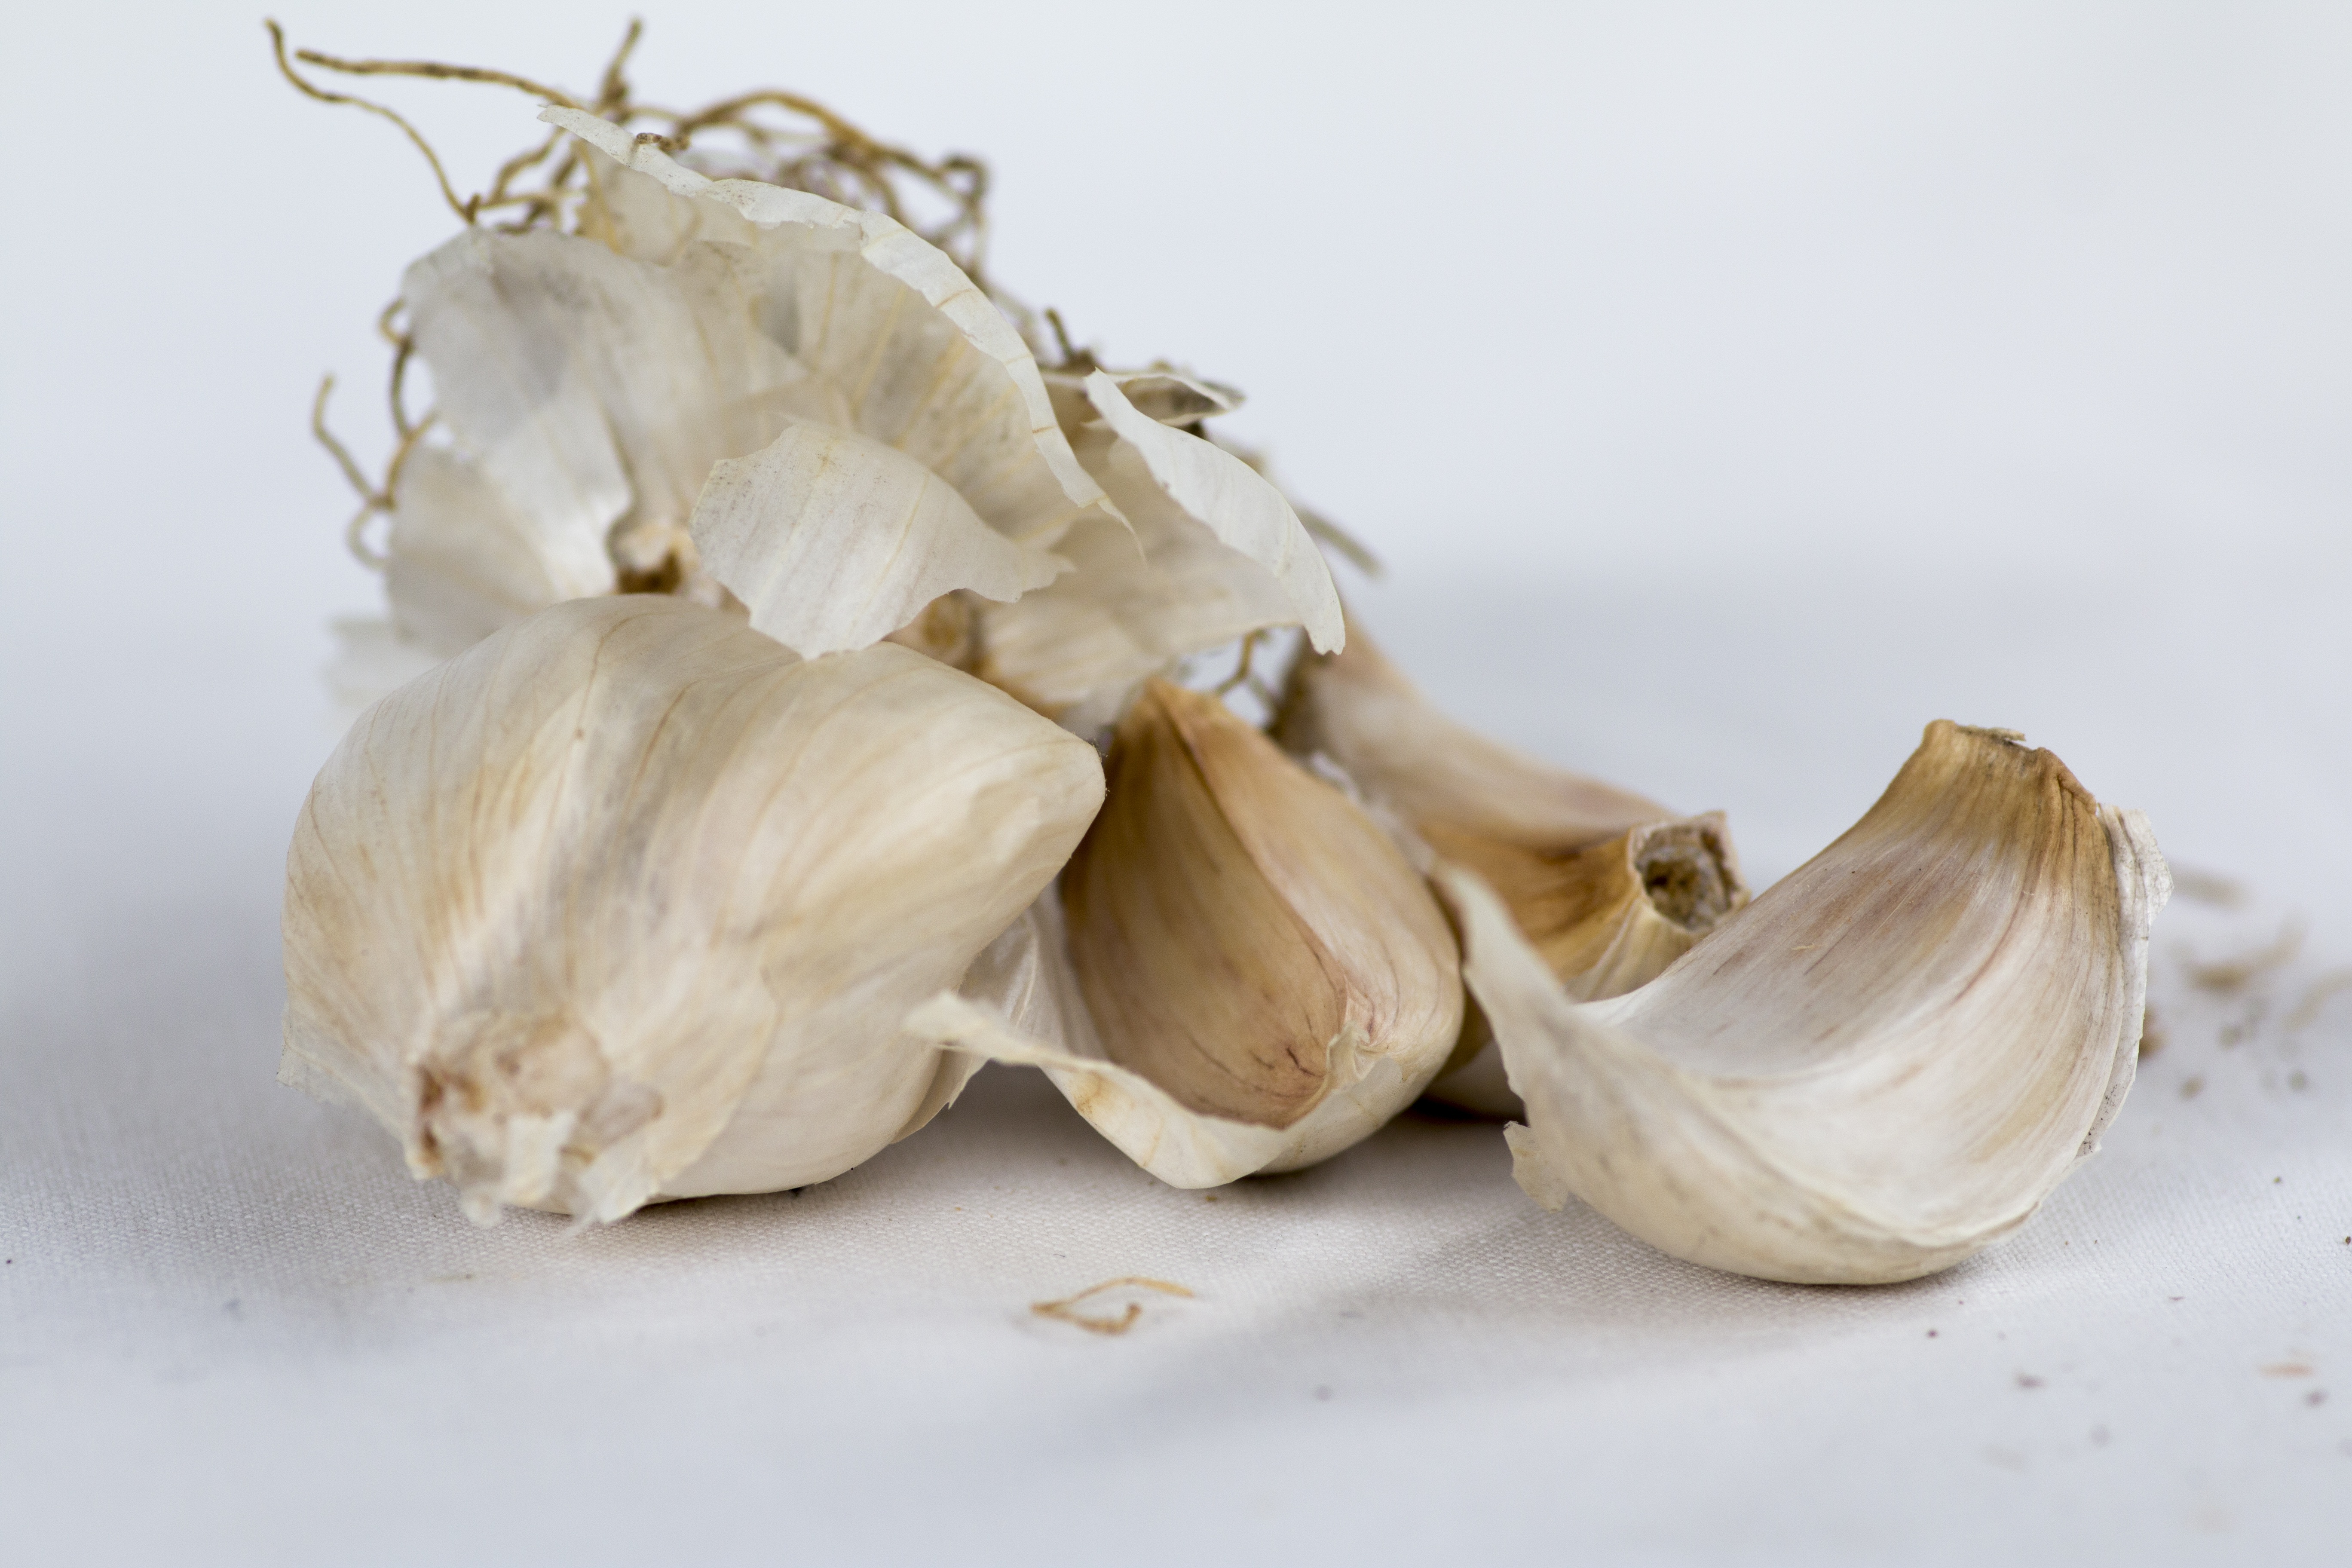
plant, flower, food, garlic, produce, vegetable, kitchen, market, condiment, thistle, flowering plant, shallot, cloves of garlic, land plant, onion genus